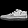
Label: Sneaker